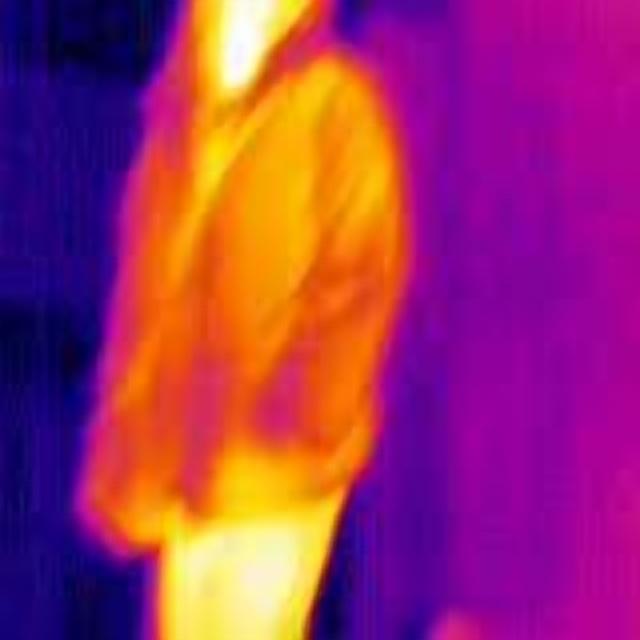
Detected objects:
label: person